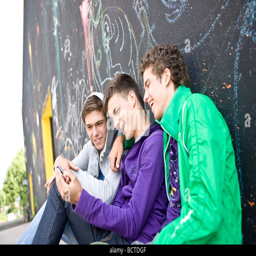
boys sitting with their backs against a wall , sending text messages , cool